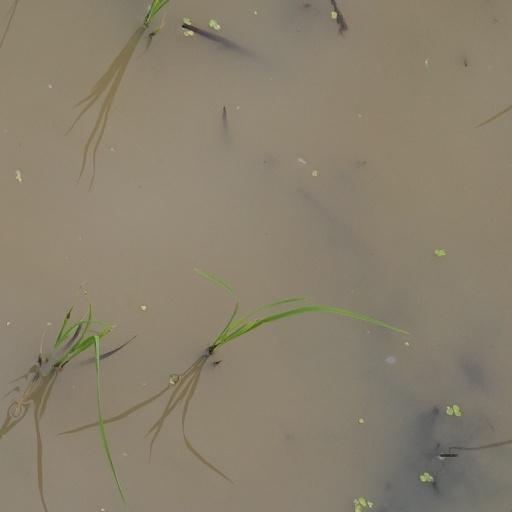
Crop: rice